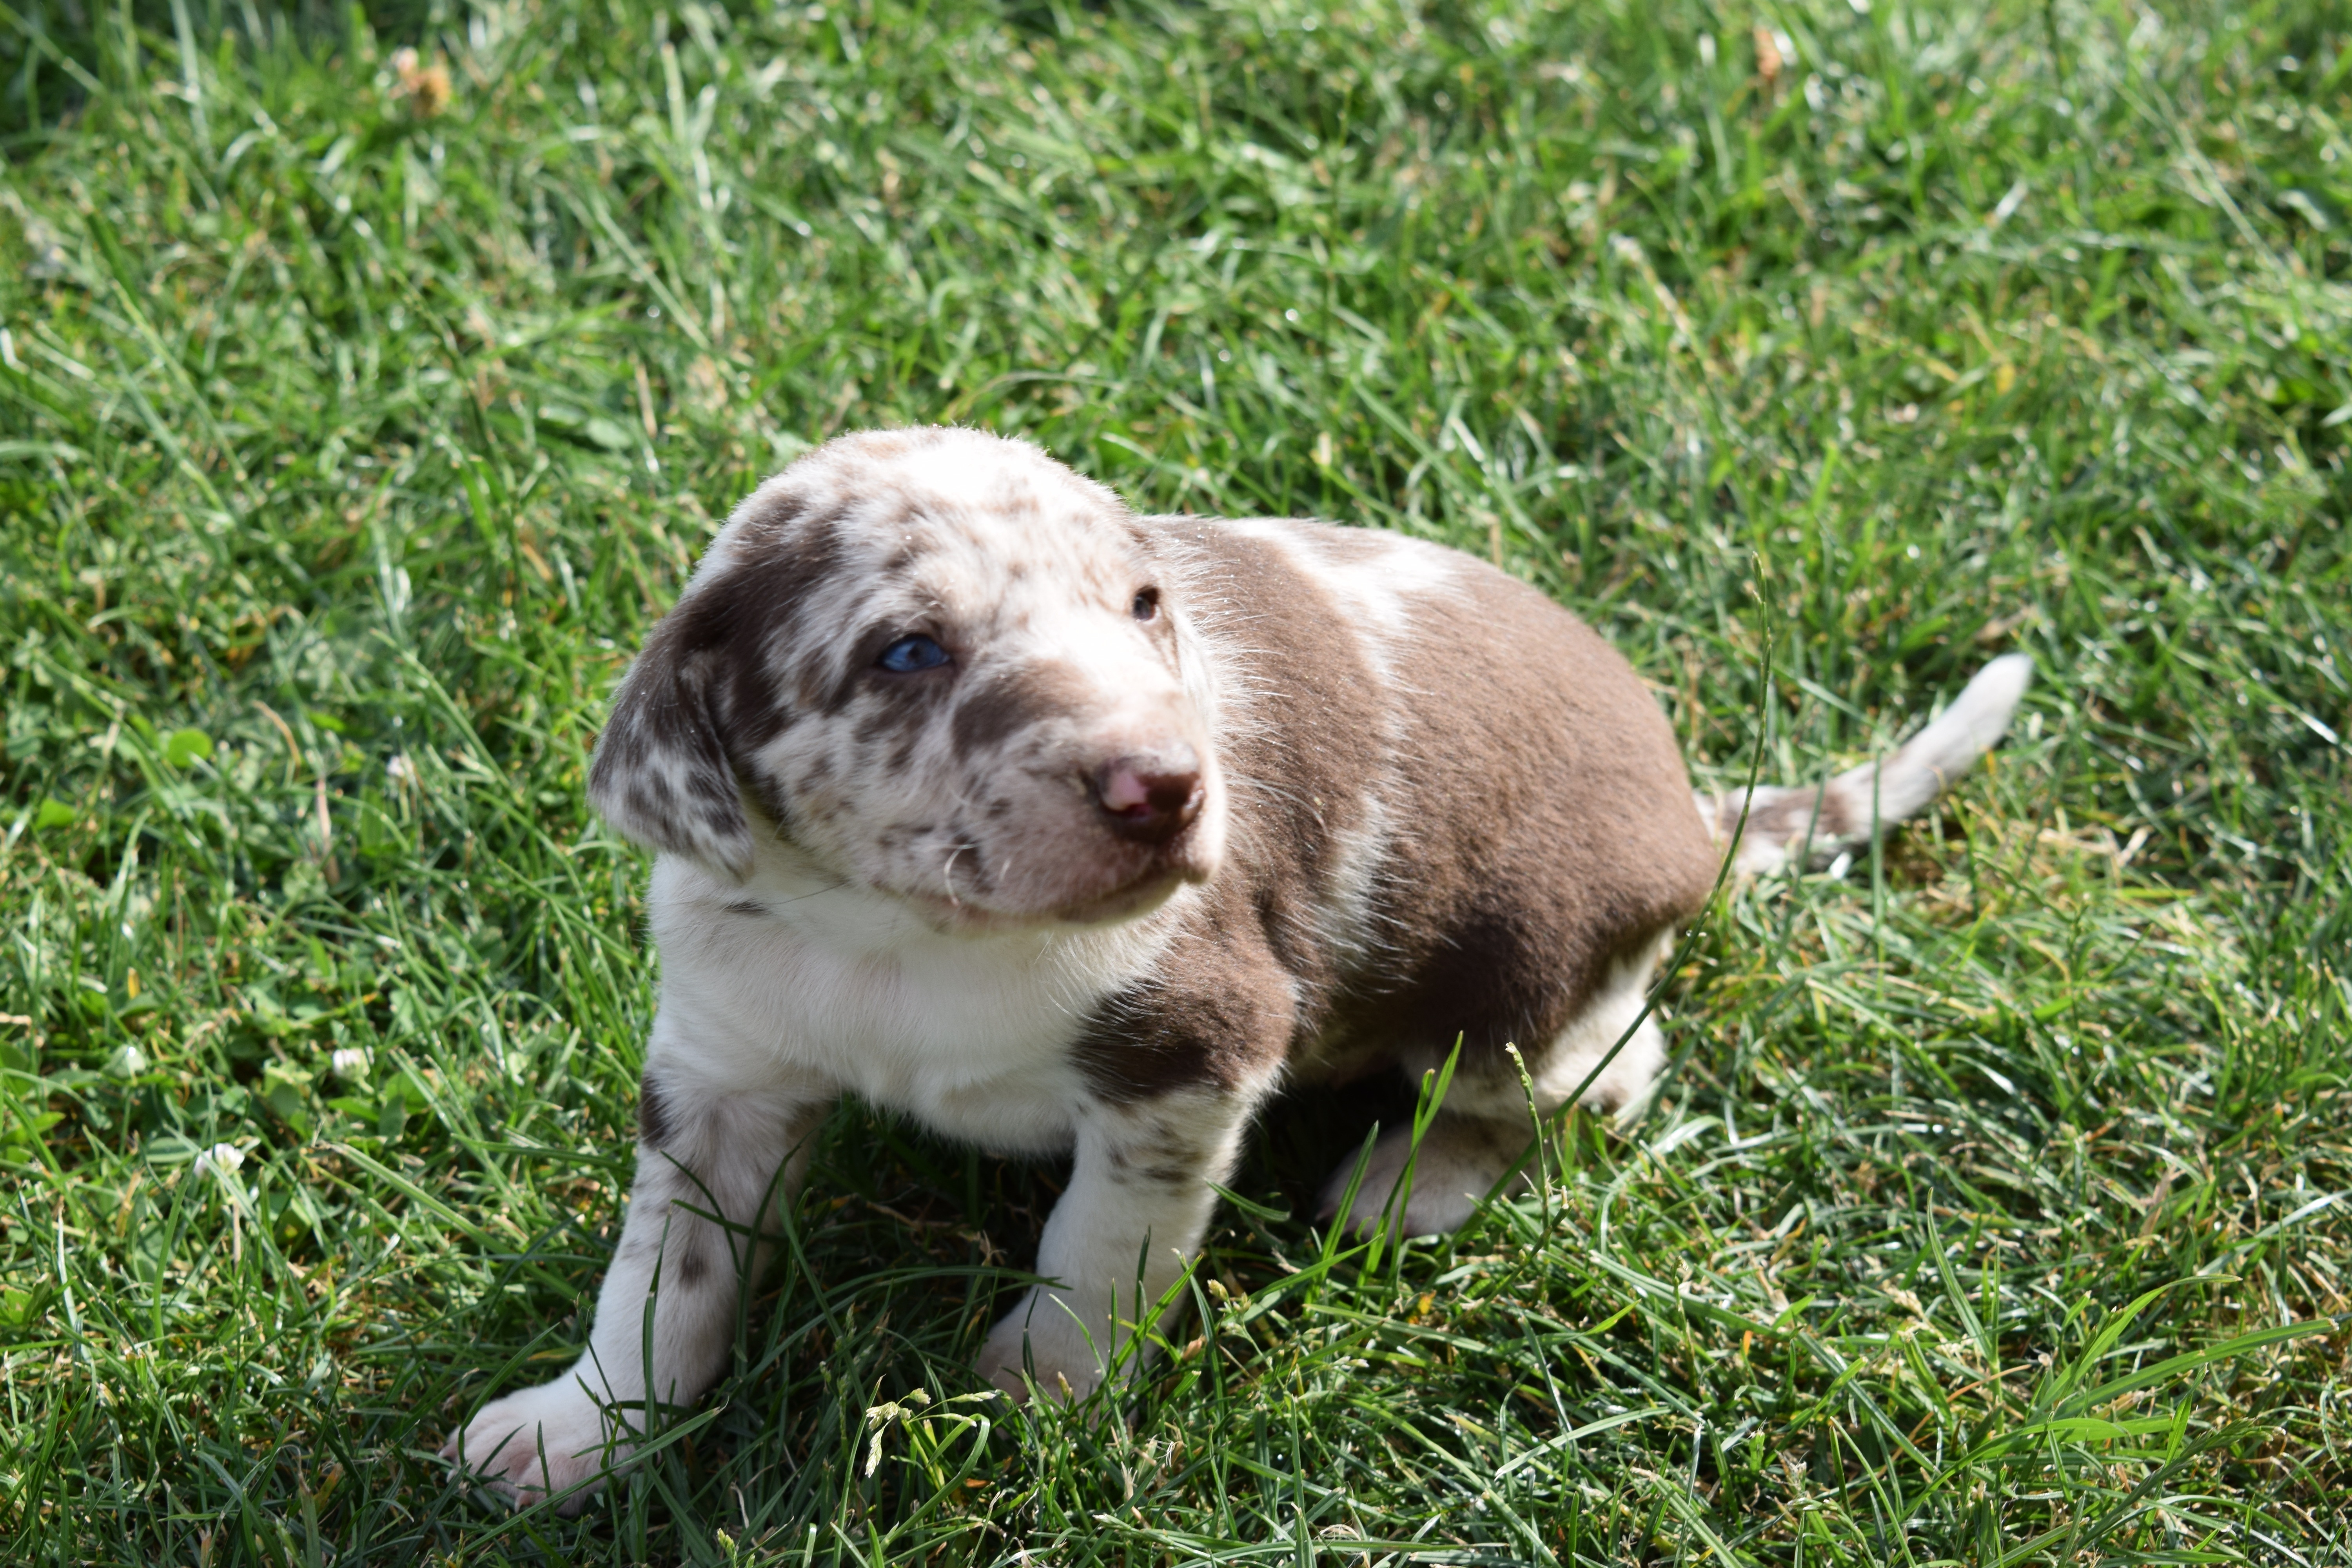
puppy, dog, animal, cute, pet, mammal, blue, eyes, snout, animals, vertebrate, beautiful, muzzle, dog breed, puppies, dog eyes, white dog, the sight of a dog, a hybrid, dog like mammal, dog breed group, dog crossbreeds, lagotto romagnolo